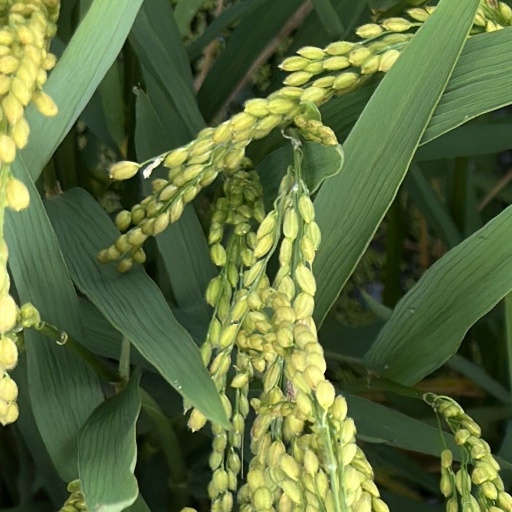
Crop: rice